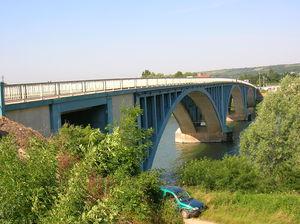
La Saône [soːn] est une rivière de l'Est de la France, principal affluent de la rive droite du Rhône.